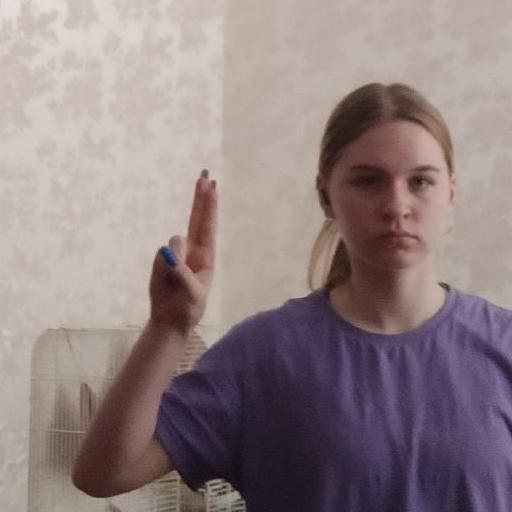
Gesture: two_up